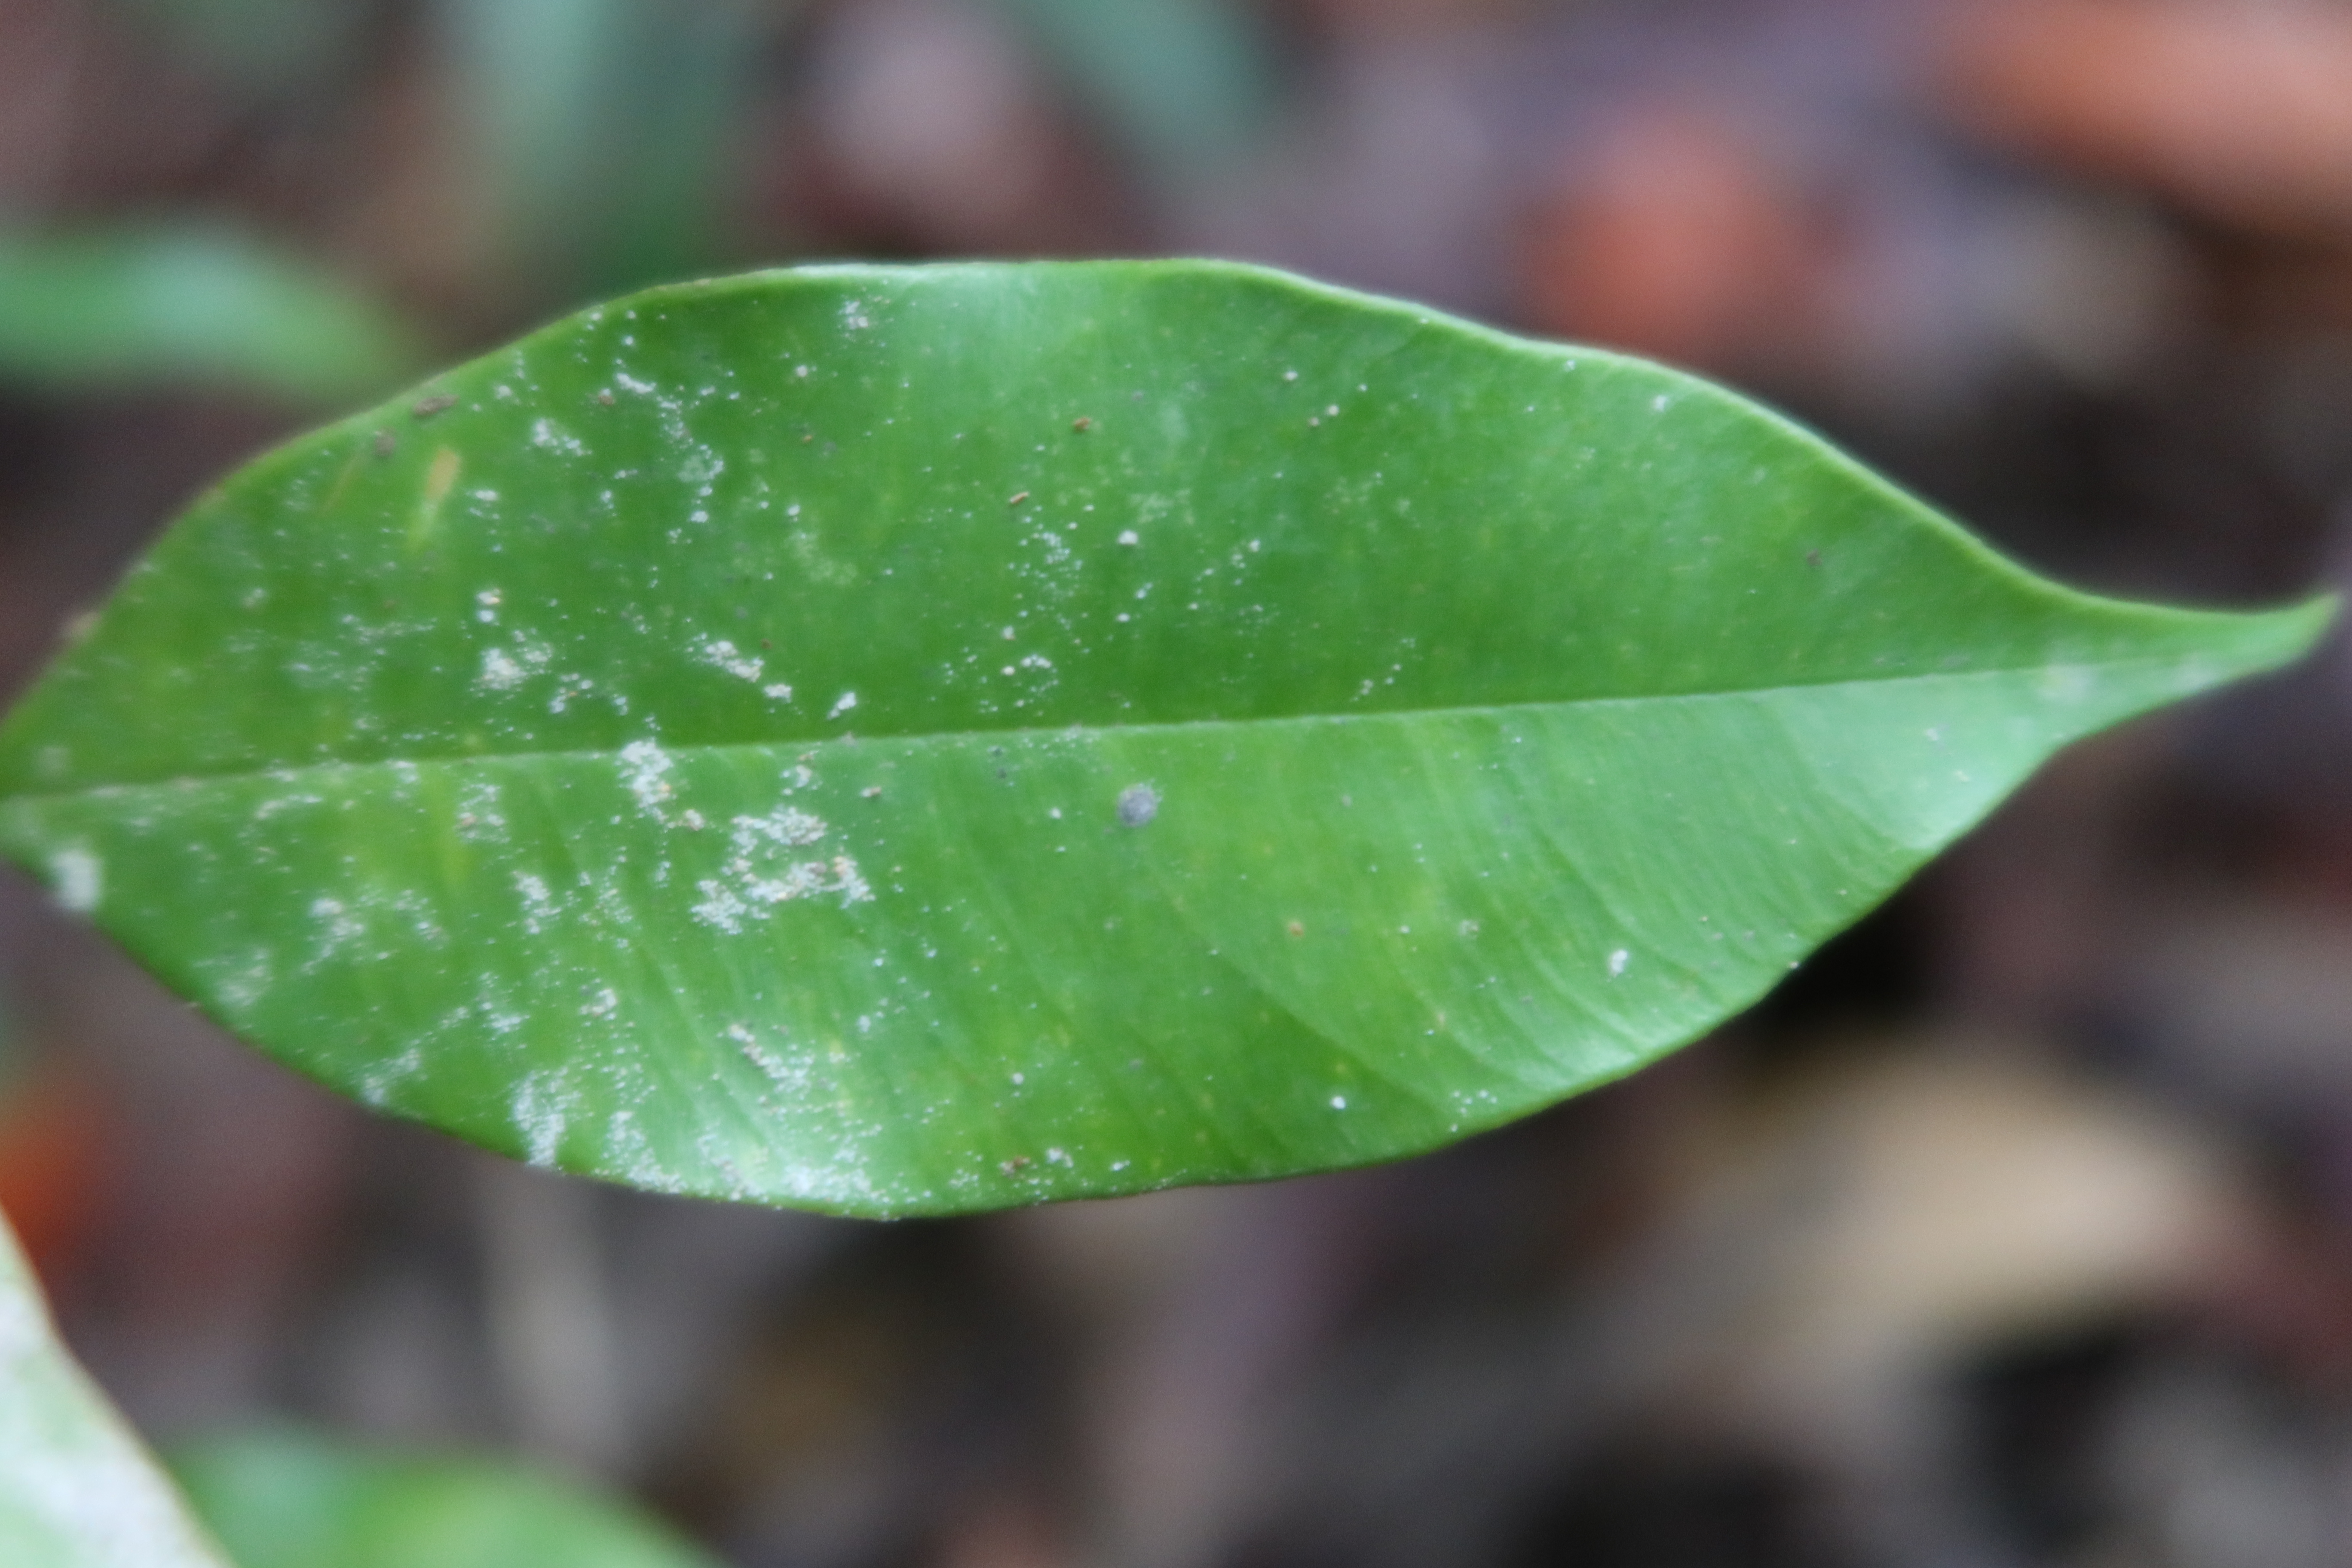
Label: Mealy bugs